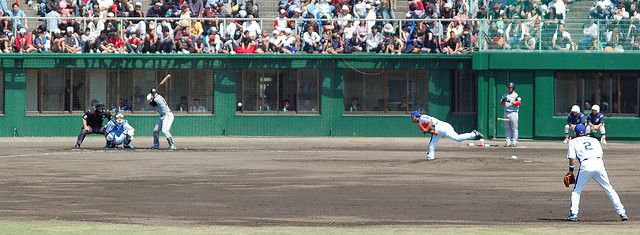
một trận thi đấu bóng chày nam đang diễn ra ở trên sân